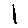
Label: 1